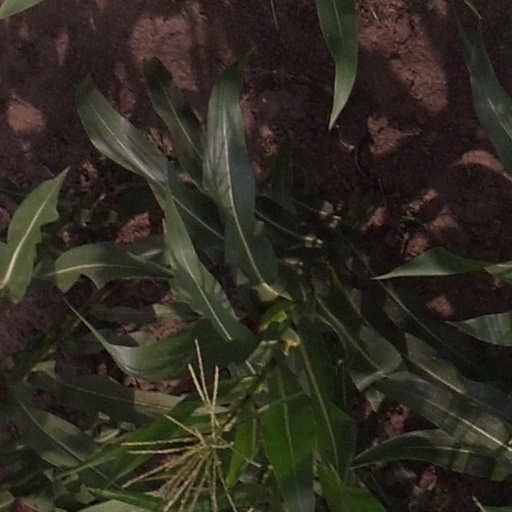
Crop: maize; corn